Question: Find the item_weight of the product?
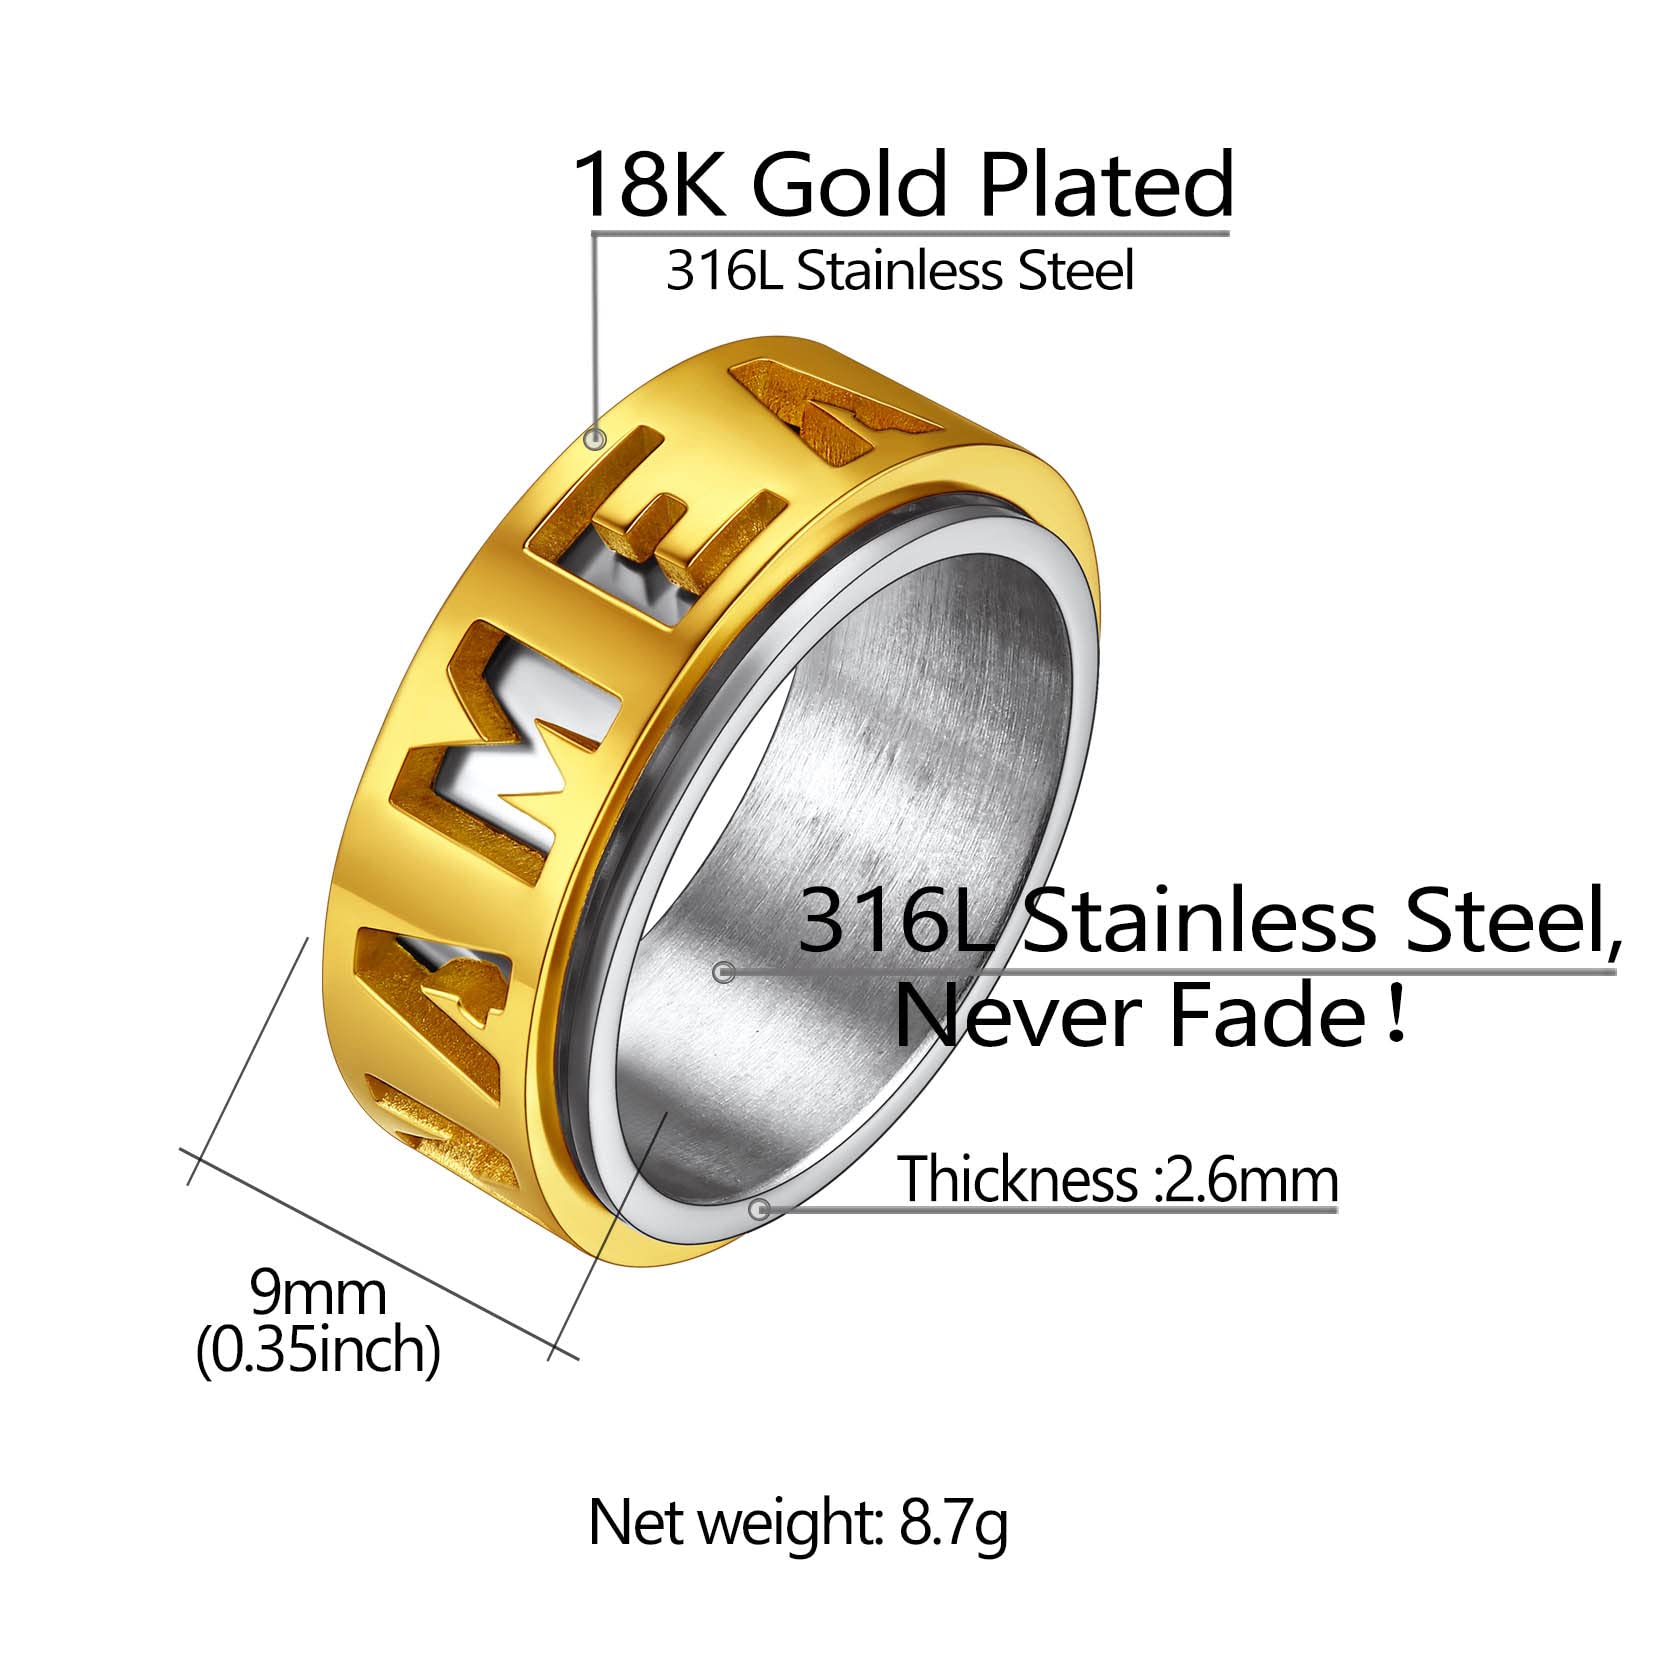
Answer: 8.7 gram